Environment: real
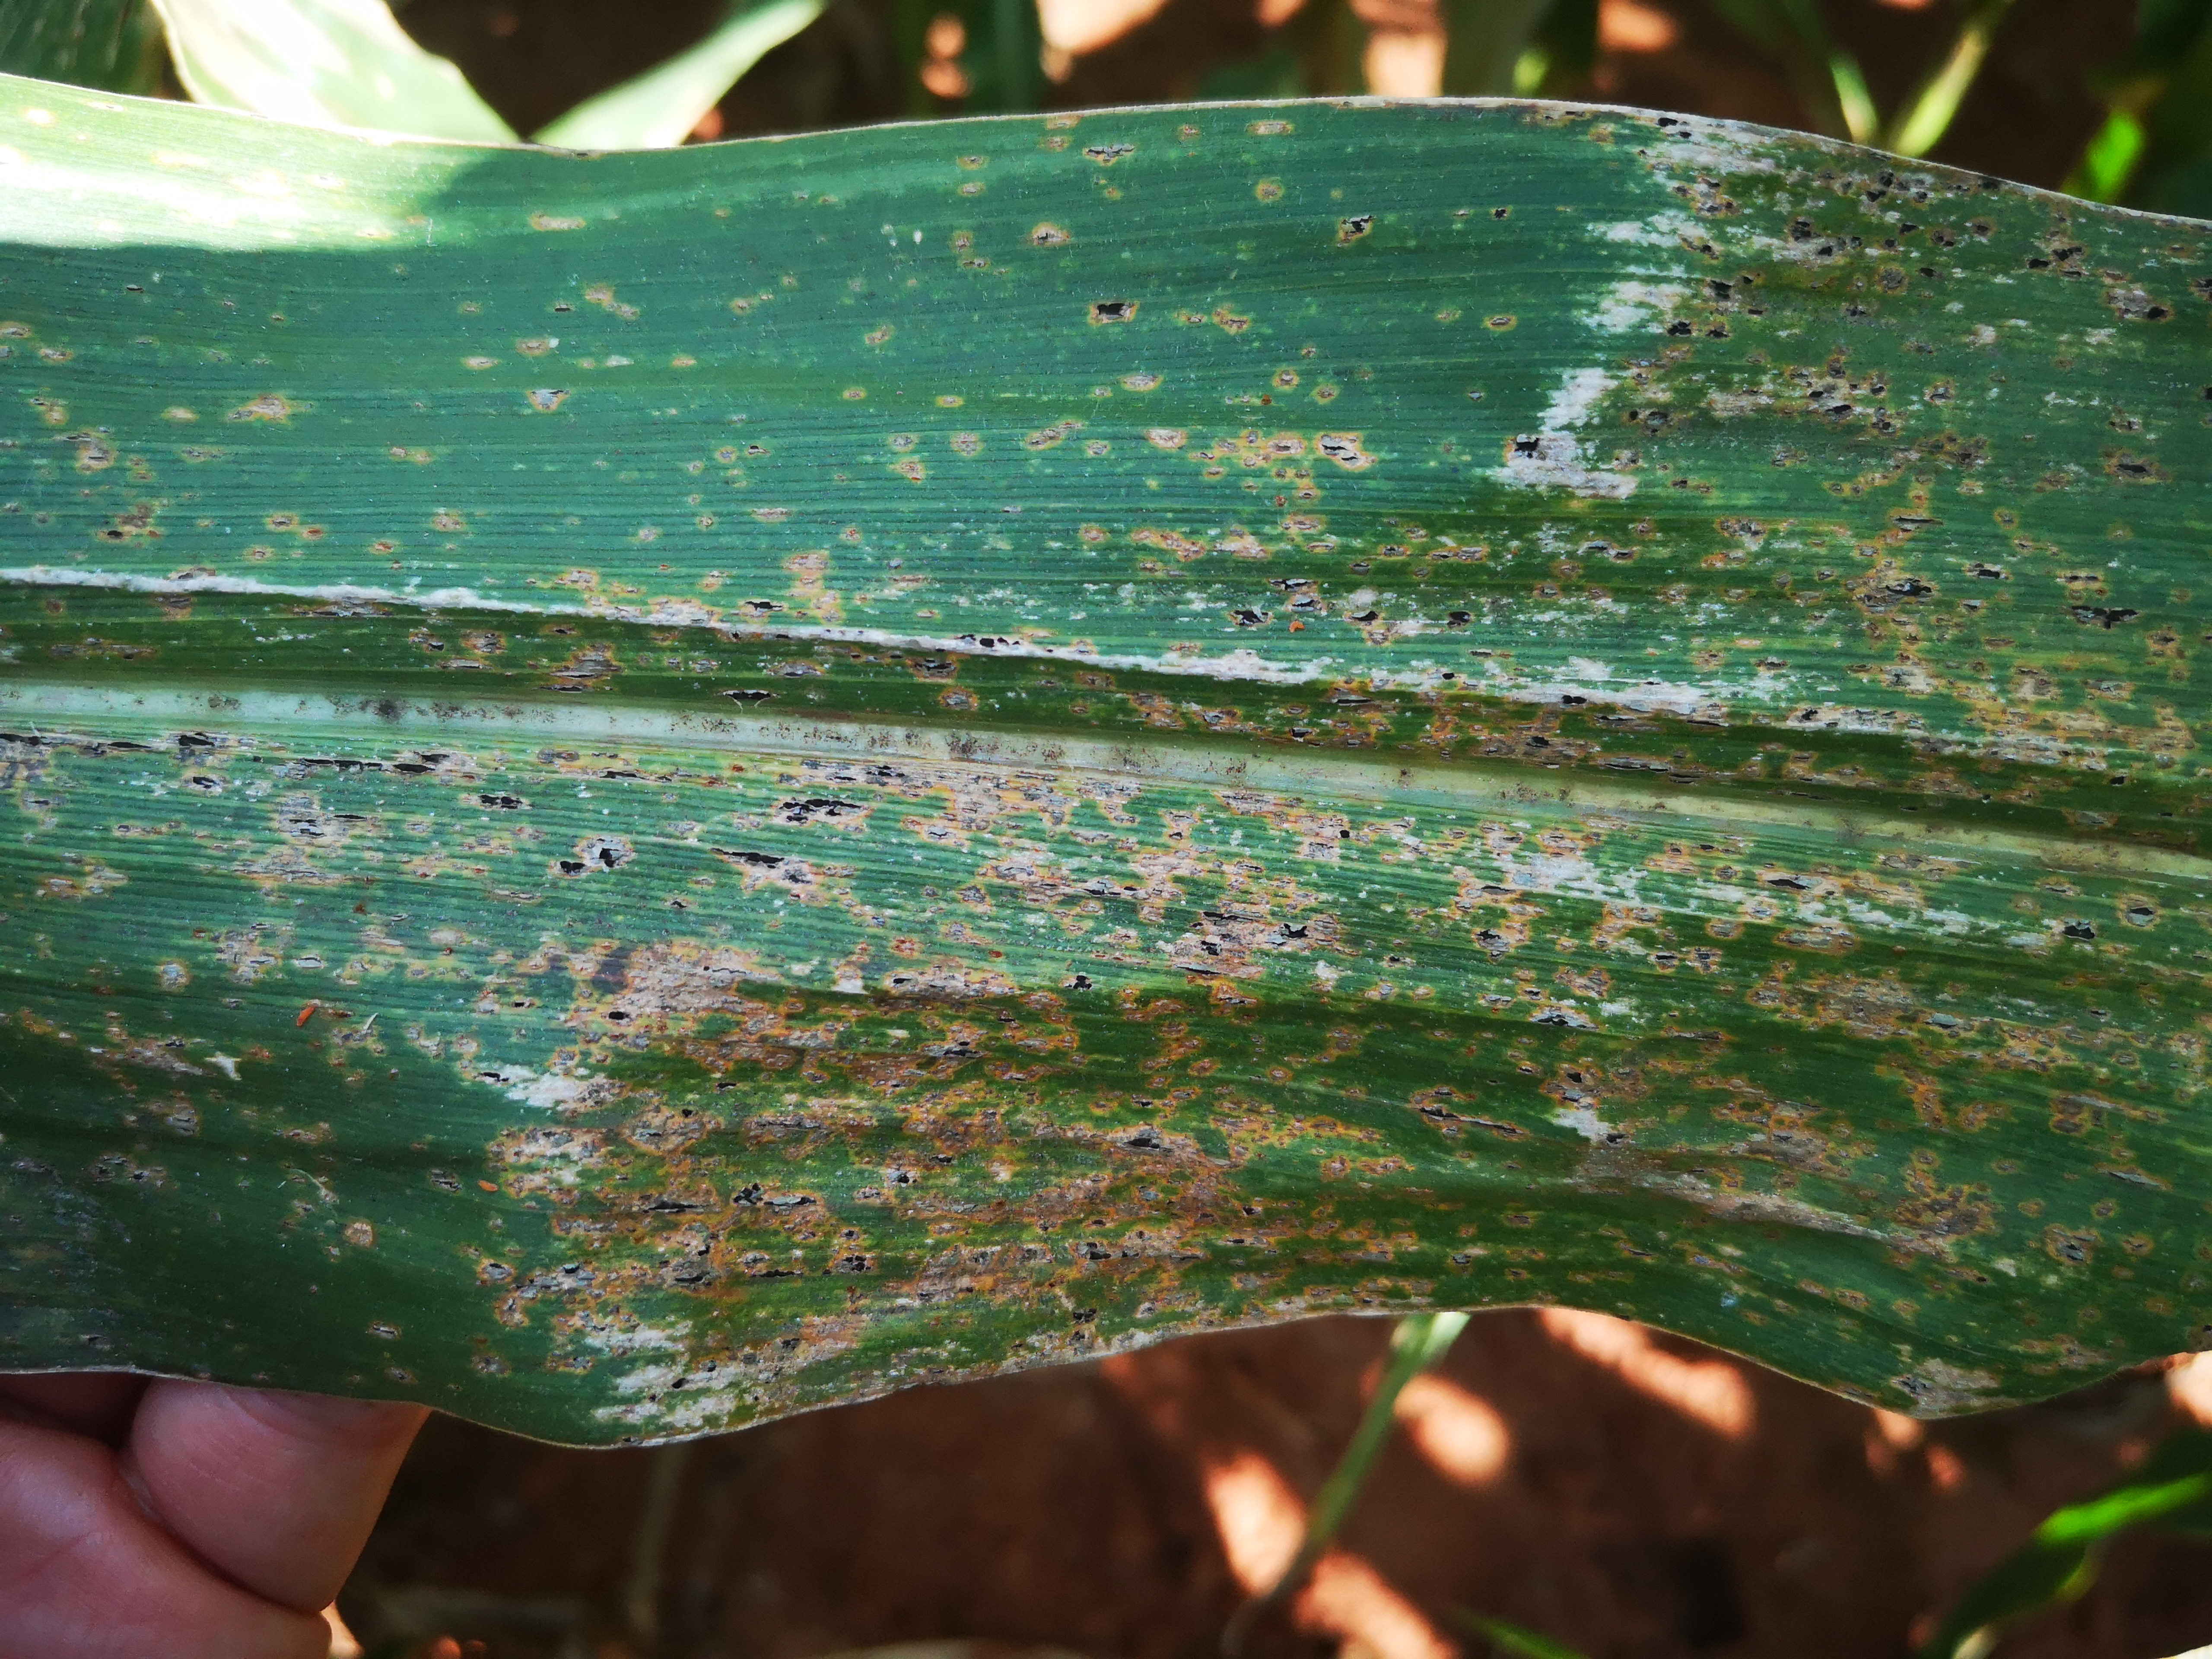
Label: common_rust